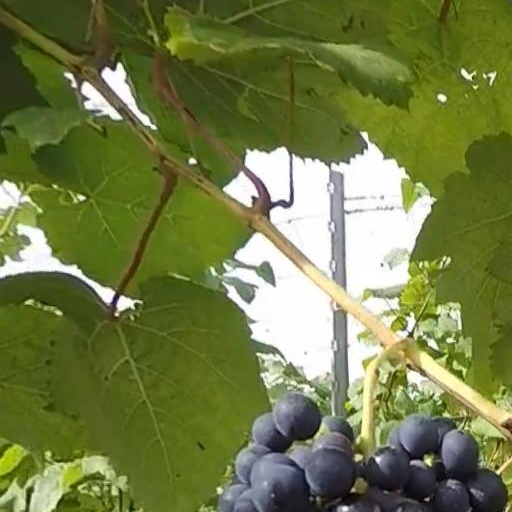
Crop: grape